Chicano Park

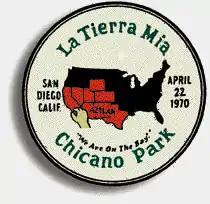
The seal of the Chiano Park movement, showing Aztlán highlighted in red.

At this time, Mexicans were accustomed to not being included in discussions concerning their communities and to not being represented by their officials, so no formal complaint was lodged. This attitude began to change as the Civil Rights Movement unfolded in parallel with park development efforts. As various community campaigns coalesced under the banner of the Chicano Movement, so too did the political awareness and sense of empowerment grow in Barrio Logan. The Chicano Movement developed to support Mexican-American rights, including for the right to organize and collectively bargain, led by César Chávez and Dolores Huerta of the United Farm Workers, the rights to the full benefits guaranteed to veterans, led by Dr. Hector P. Garcia of the American G.I. Forum, the right to equal and pertinent education, led by the student group MEChA which issued the Plan de Santa Barbara, for the rights of Mexicans guaranteed under the Treaty of Guadalupe Hidalgo, (especially land grants and bilingual education) under Reies Tijerina, and for recognition of the historic contributions of Mexican-Americans and the validity of Mexican culture.